Kidnapping of Edward Bremer

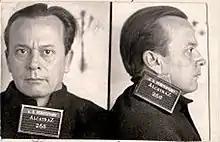
Arthur "Doc" Barker

On January 17, 1934 Bremer was kidnapped from the streets of St. Paul, Minnesota. He was on his way to work, having just dropped his daughter off at school when he was approached by two men, one of whom was Arthur "Doc" Barker. Barker repeatedly punched and pistol-whipped him, forcing him into the back of Bremer’s car and placing blindfolding goggles over his eyes. After having some difficulty starting the vehicle, the kidnappers forced the bleeding Bremer to show them the starter button, then drove off, later switching to another car. The blood-stained vehicle was later recovered, leading to fears that Bremer had been killed.